Godney

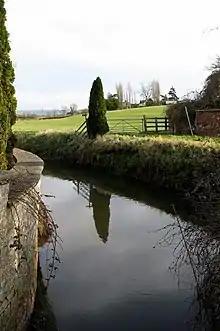
River Sheppey in Upper Godney, facing east.

To the north west of the village are the Westhay Moor and Somerset Levels National Nature Reserves. Westhay Moor is a biological Site of Special Scientific Interest and part of the Somerset Levels and Moors Special Protection Area under the EU Birds Directive and as a Ramsar site, and a national nature reserve. It is part of the Brue Valley Living Landscape conservation project.